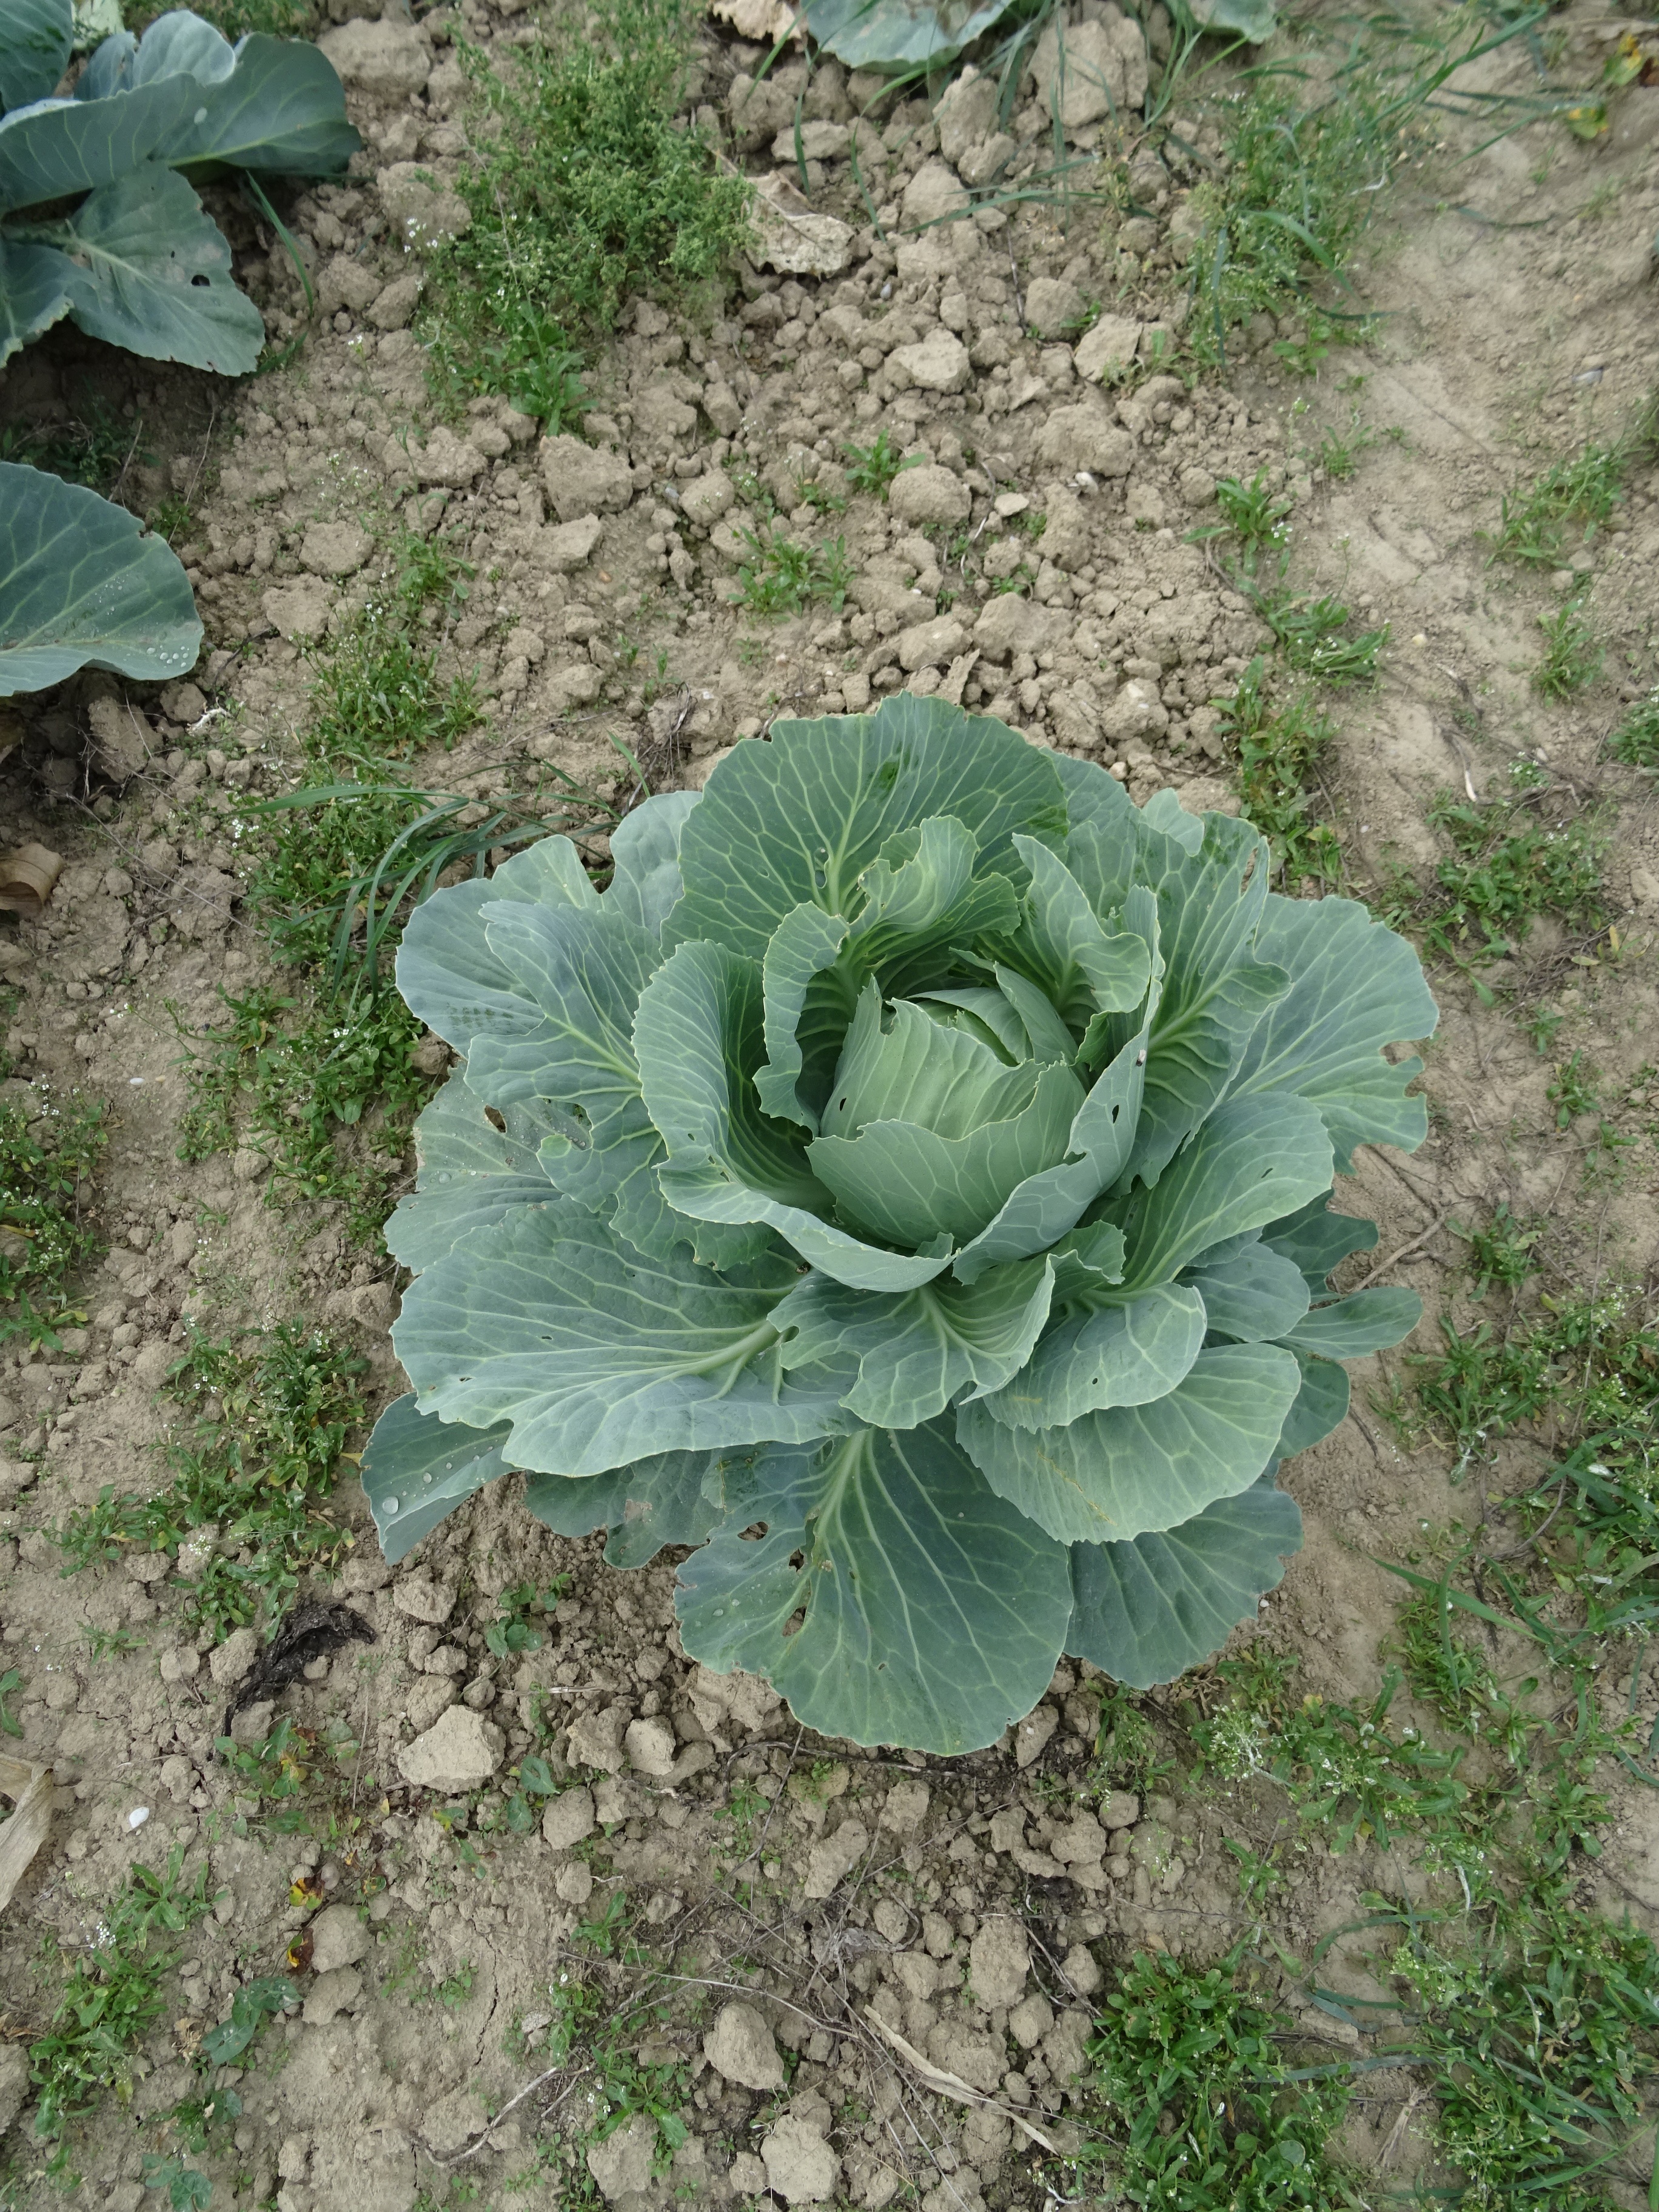
plant, flower, rural, food, green, herb, produce, vegetable, soil, botany, garden, eat, flora, leaves, vegetables, cabbage, frisch, brassica, kohl, flowering plant, vegetable growing, head cabbage, white cabbage, annual plant, land plant, leaf vegetable